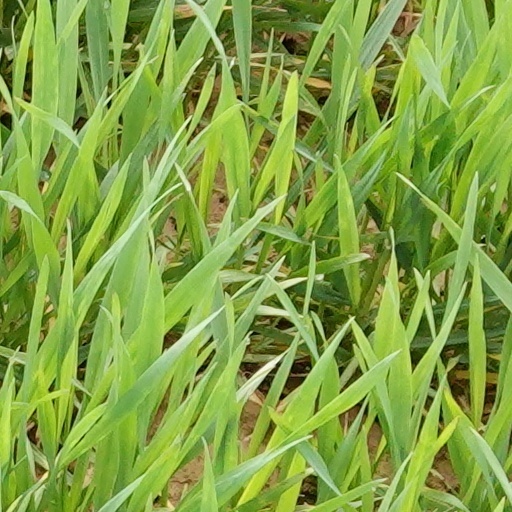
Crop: wheat